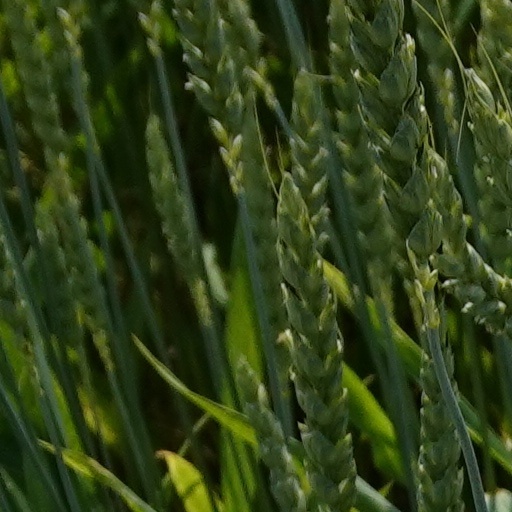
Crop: wheat